Monte Melkonian

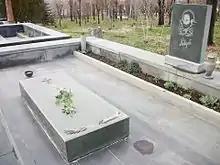
Melkonian's tomb at Yerablur military cemetery

On 12 or 14 September 1991, Melkonian travelled to the Shahumian region (north of Karabakh), where he fought for three months in the fall of 1991. There he participated in the capture of the villages of Erkej, Manashid and Buzlukh.